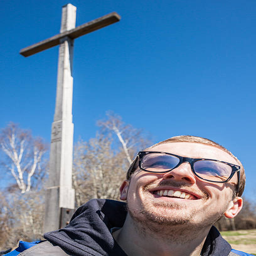
young christian in glasses smiling under a cross